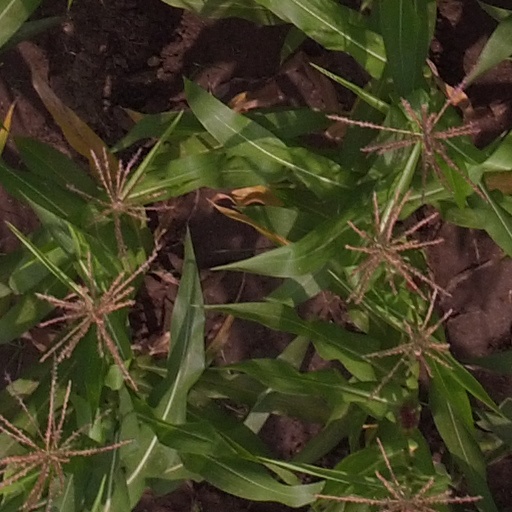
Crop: maize; corn